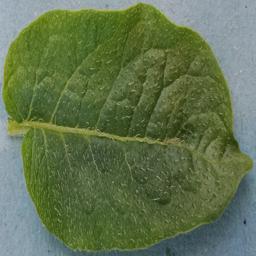
Etiqueta: Sana